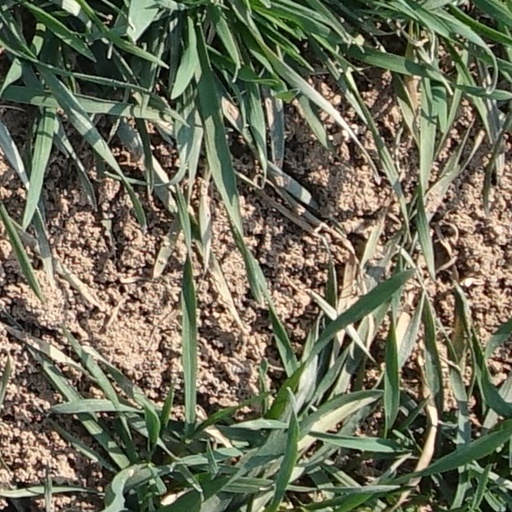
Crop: wheat